Thomas Hill Standpipe

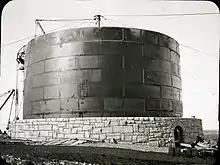

Ashley B. Tower of Holyoke, Massachusetts, designed the structure and in 1897 the New Jersey Steel and Iron Co. assembled the high and diameter steel tank atop Thomas Hill. The land had been owned previously by brothers James and Charles Thomas.